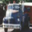
Label: truck